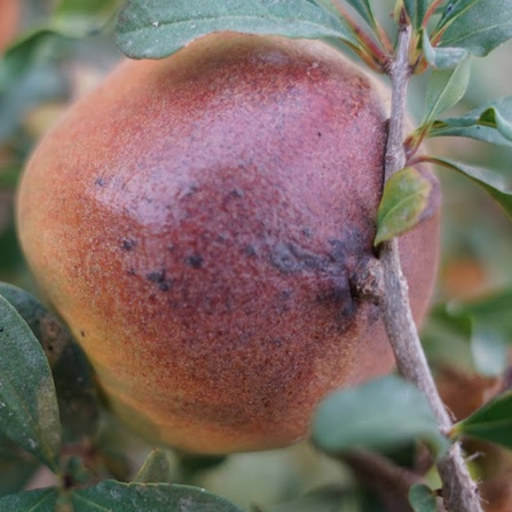
Label: Sunburn